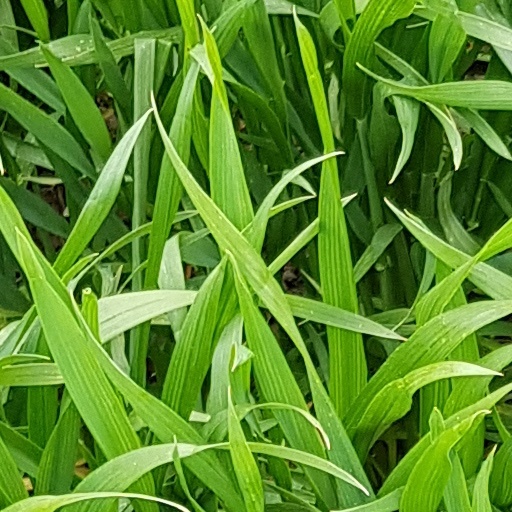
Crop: wheat